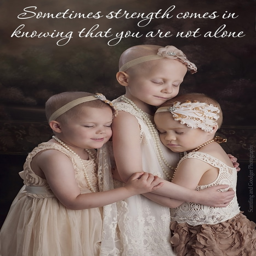
the original photo the girls posed for in april .